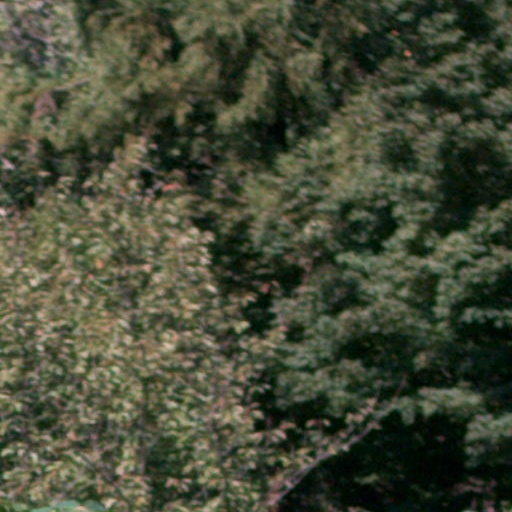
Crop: cassava